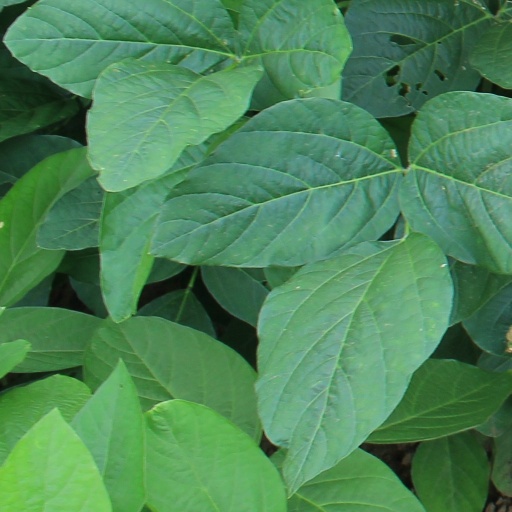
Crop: soybean